The Church of Jesus Christ of Latter-day Saints in Germany

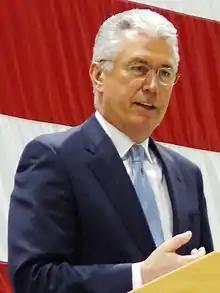
Elder Dieter F. Uchtdorf, a German Aviator, became an Apostle for the LDS Church in 2004.

Following World War II, then Apostle Ezra Taft Benson arrived in Europe to organise aid for church members. He visited Germany many times, saw the terrible conditions people were living in and arranged aid shipments to offer some relief.